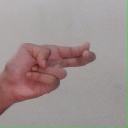
अक्षर: ह